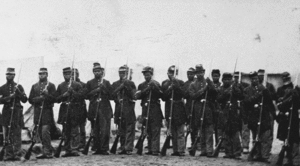
La bataille de La Nouvelle-Orléans fut l'une des batailles majeures de la guerre de Sécession et se traduisit par une victoire de l'Armée de l'Union.